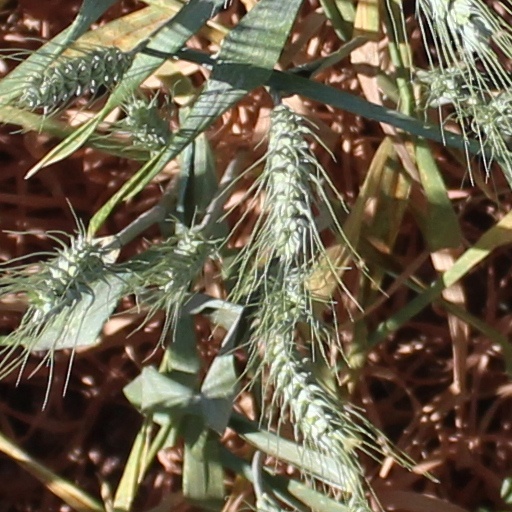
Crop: wheat